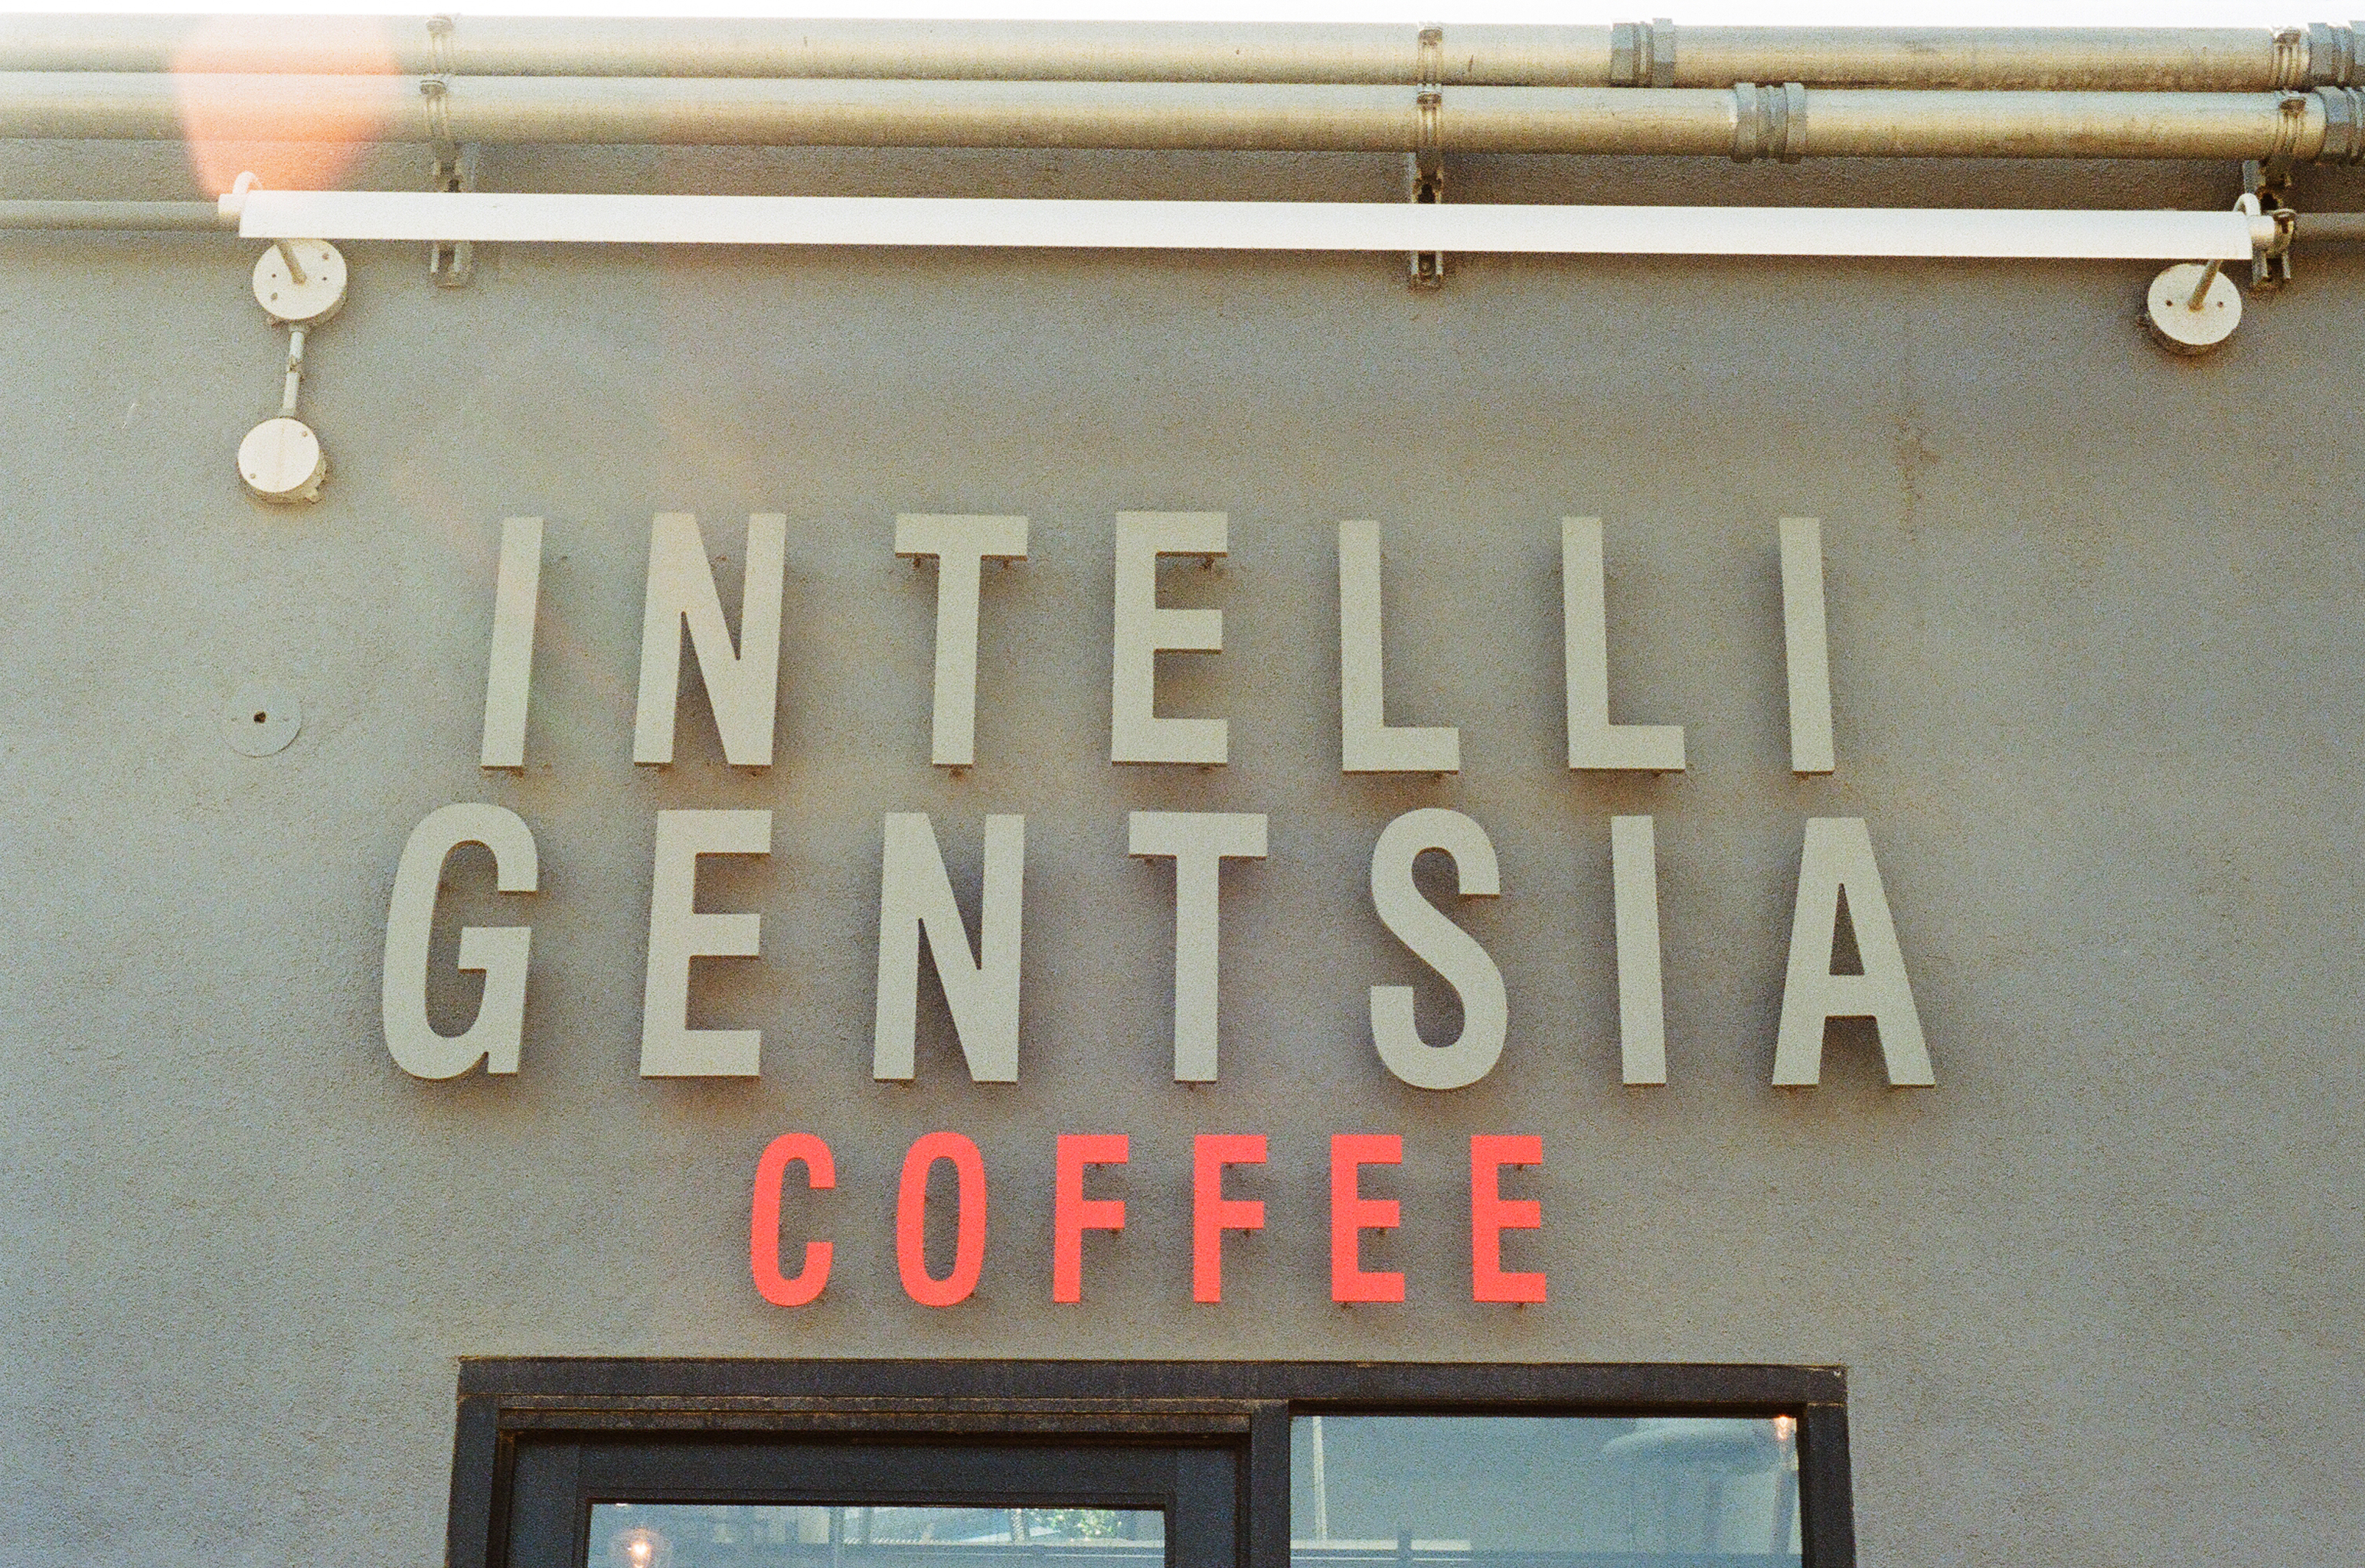
coffee, wood, number, wall, sign, shop, typography, furniture, interior design, art, design, text, window covering